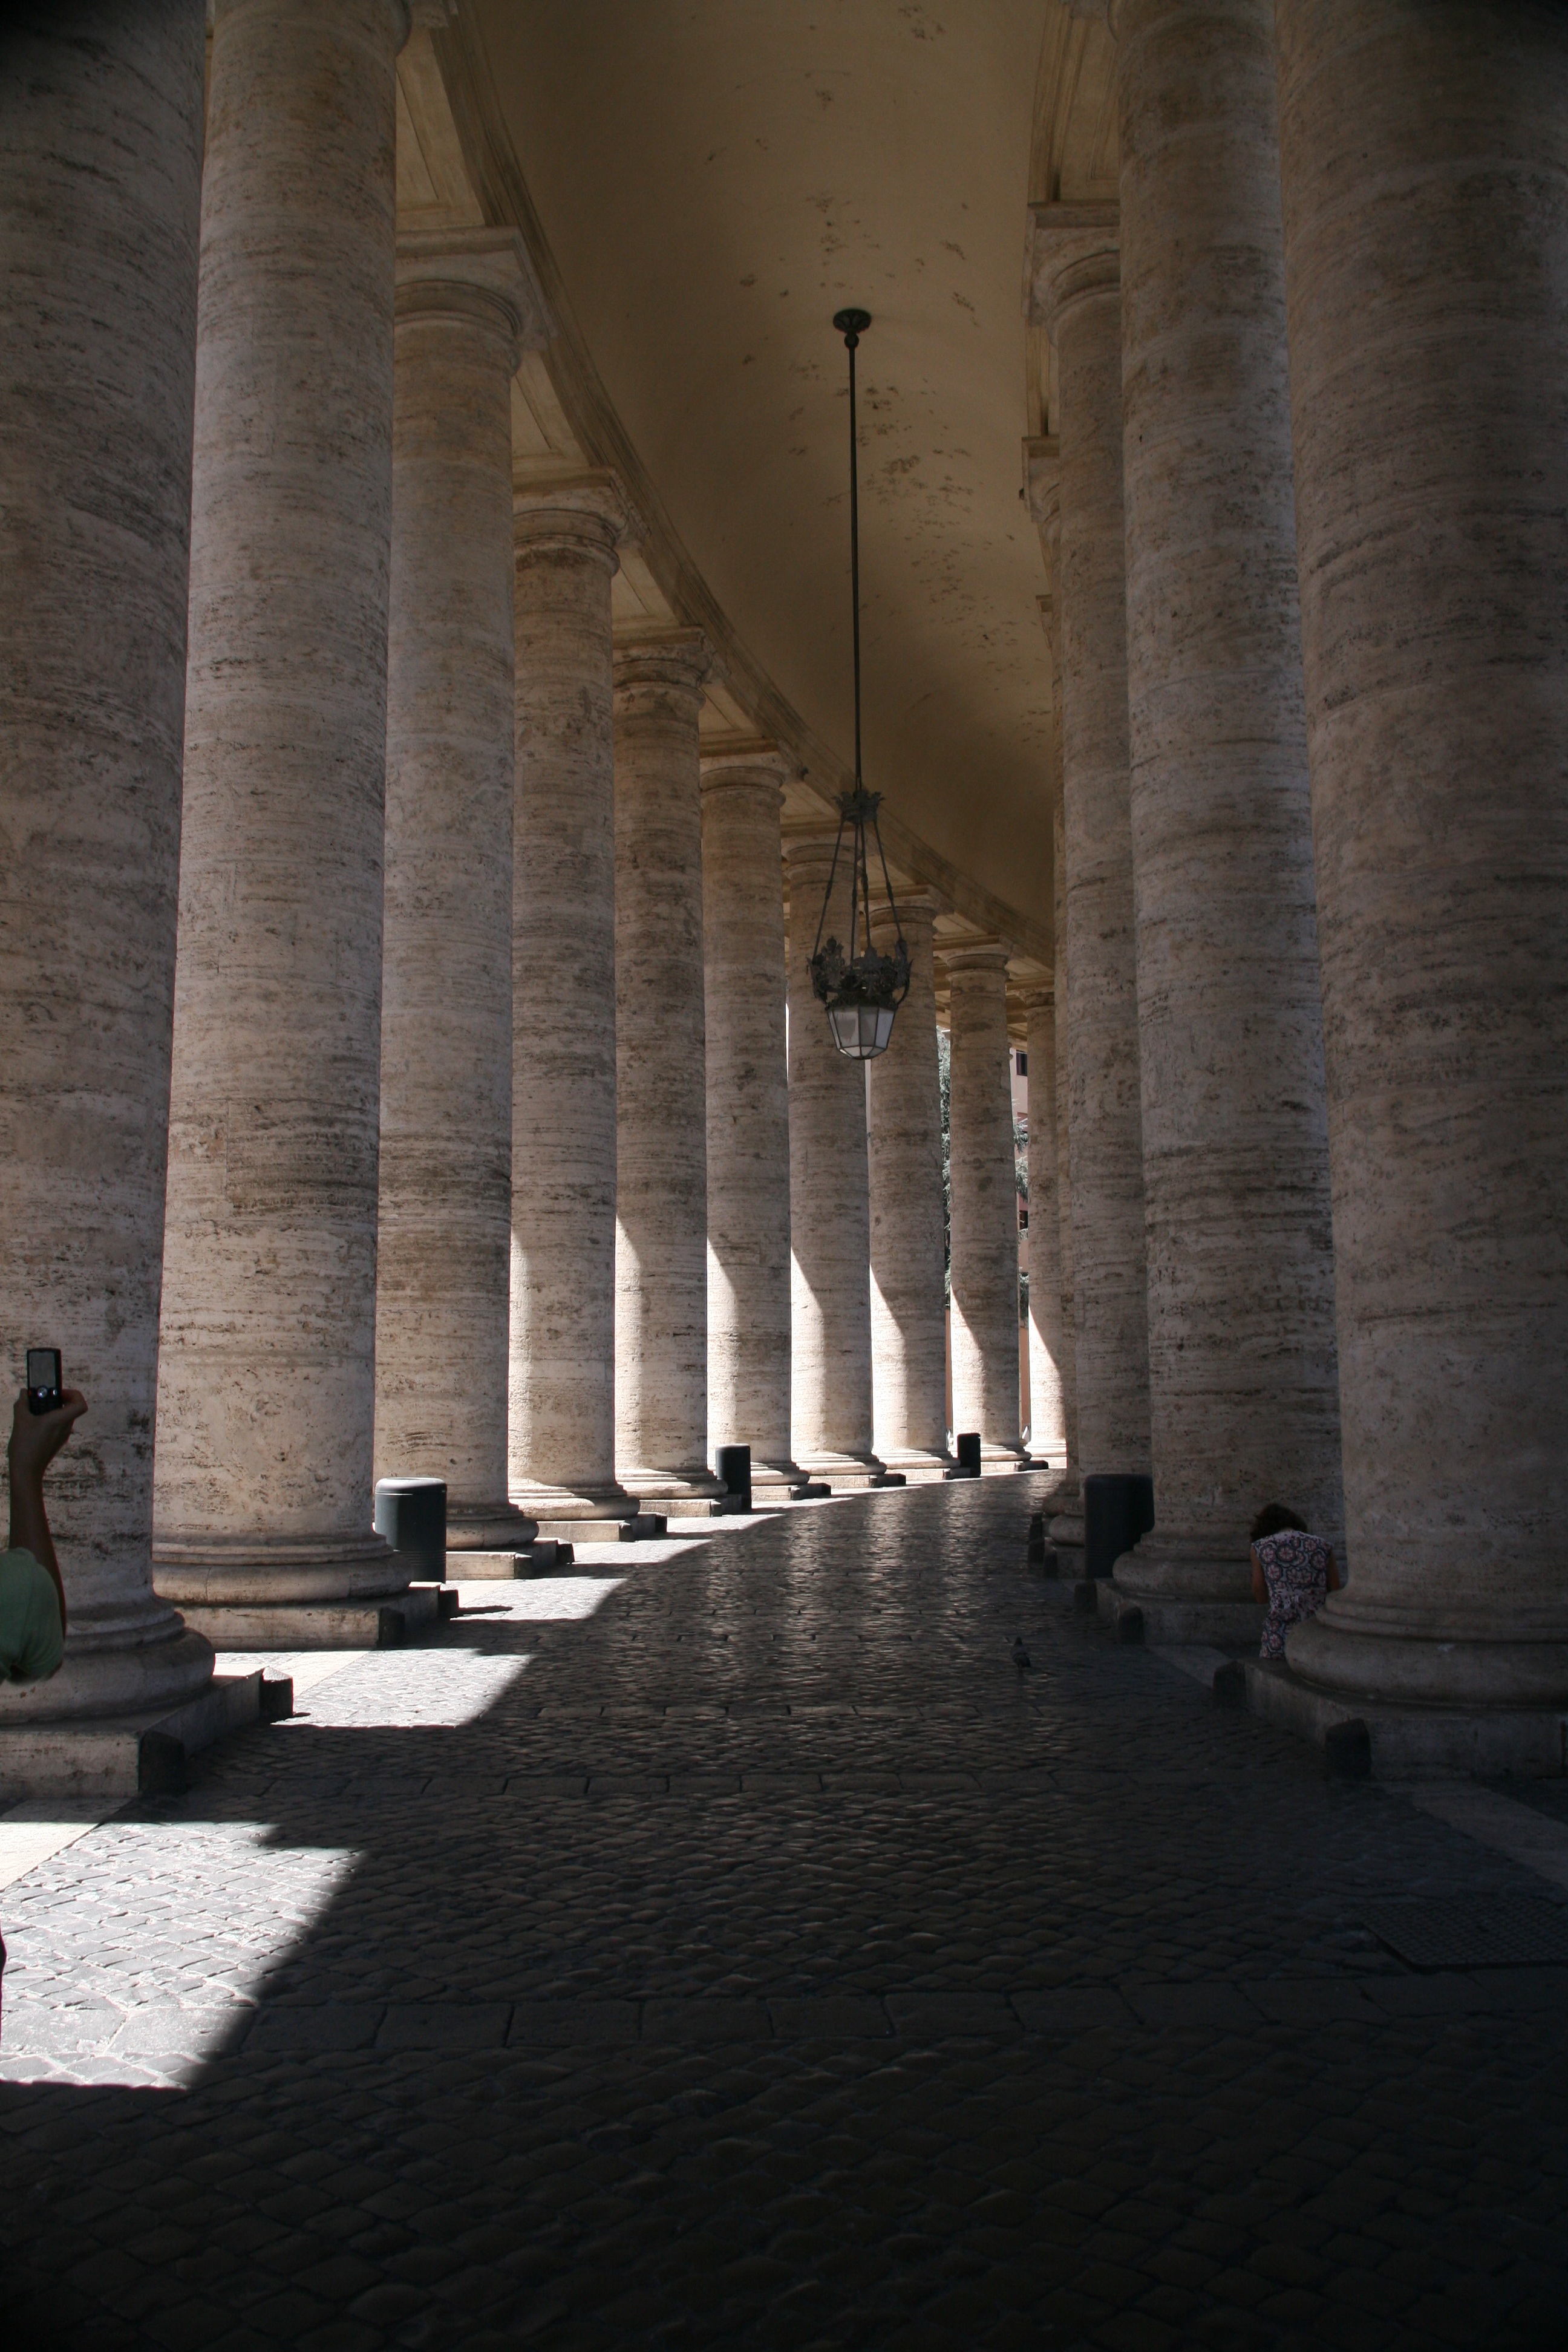
light, architecture, structure, perspective, building, arch, column, shadow, darkness, rome, temple, symmetry, columnar, st peter's basilica, ancient history, colonnades